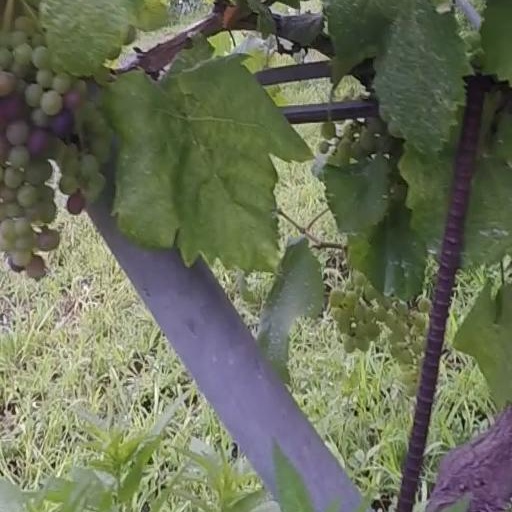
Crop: grape